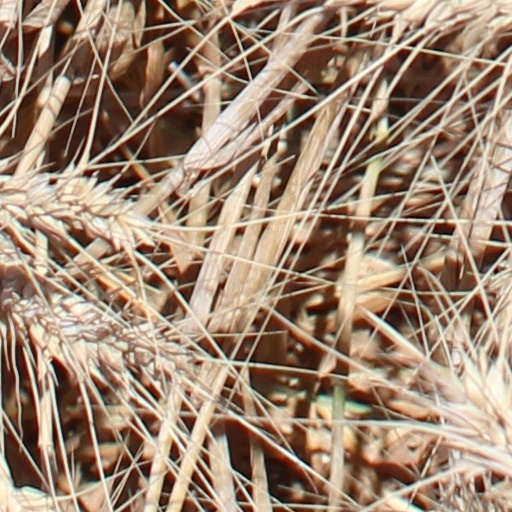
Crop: wheat